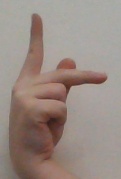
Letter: dha